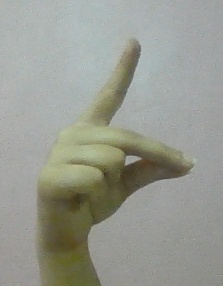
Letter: ta